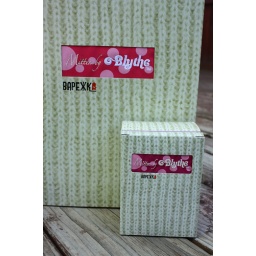
Love the embroidered windows in each of them. The boxes are so special! Really they are!